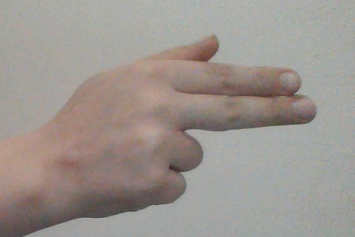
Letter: ghain